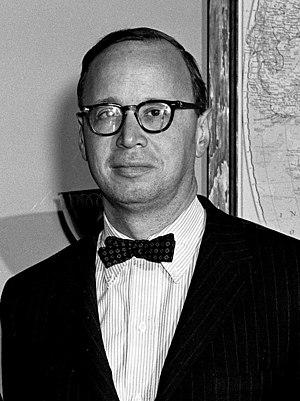
Arthur Meier Schlesinger, Jr., né le 15 octobre 1917 à Colombus et mort le 28 février 2007 à New York, est un historien américain, critique social qui a exploré le « libéralisme » d'hommes politiques américains tels que Franklin D. Roosevelt, John F. Kennedy et Robert Kennedy, sans oublier les hommes faisant partie de l'entourage d'Andrew Jackson. De plus, il fut aussi présent dans l'administration du président américain John F. Kennedy en tant qu'assistant spécial. Il est l'auteur d'un compte détaillé de l'administration Kennedy intitulé A Thousand Days.